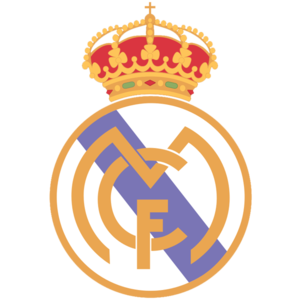
Le Real Madrid Club de Fútbol, plus connu sous le nom de Real Madrid ou simplement Real, est un club professionnel espagnol de football, basé à Madrid. Vainqueur de très nombreux titres nationaux et internationaux, il a reçu de la Fédération internationale de football association le titre honorifique de plus grand club du XXᵉ siècle.